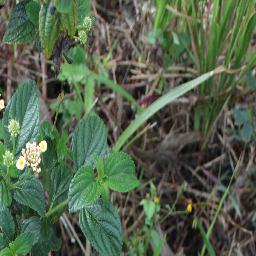
Label: lantana